Schleiden

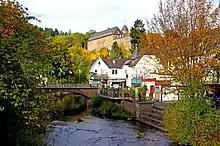
Schleiden

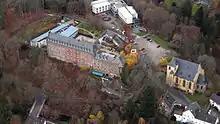
Schleiden castle aerial view

In the Middle Ages and Early Modern times, Schleiden was the centre of a lordship, later the County of Schleiden, which itself was part of the Duchy of Luxembourg, from 1441/43 as part of the Burgundian Netherlands (first under the Burgundians, then the Habsburgs). After the division of the Netherlands, the Duchy of Luxembourg with Schleiden remained as part of the Spanish line of the Habsburgs. After the War of Spanish Succession, the Duchy of Luxembourg, along with Schleiden, went to the Austrian line of the House of Habsburg. When revolutionary France conquered the Austrian Netherlands in 1794/95, the Duchy of Luxembourg was quickly divided into the three French departments: Forêts, Sambre-et-Meuse and Ourthe. Schleiden was in Ourthe (capital: Liege). At the Vienna Congress of 1815, the formerly Luxembourgian areas east of the Our, Sauer and Moselle rivers were given to the Kingdom of Prussia. Thus, Schleiden became "Prussian" and, in 1871, part of the German Empire after having belonged to the Duchy of Luxembourg for centuries.